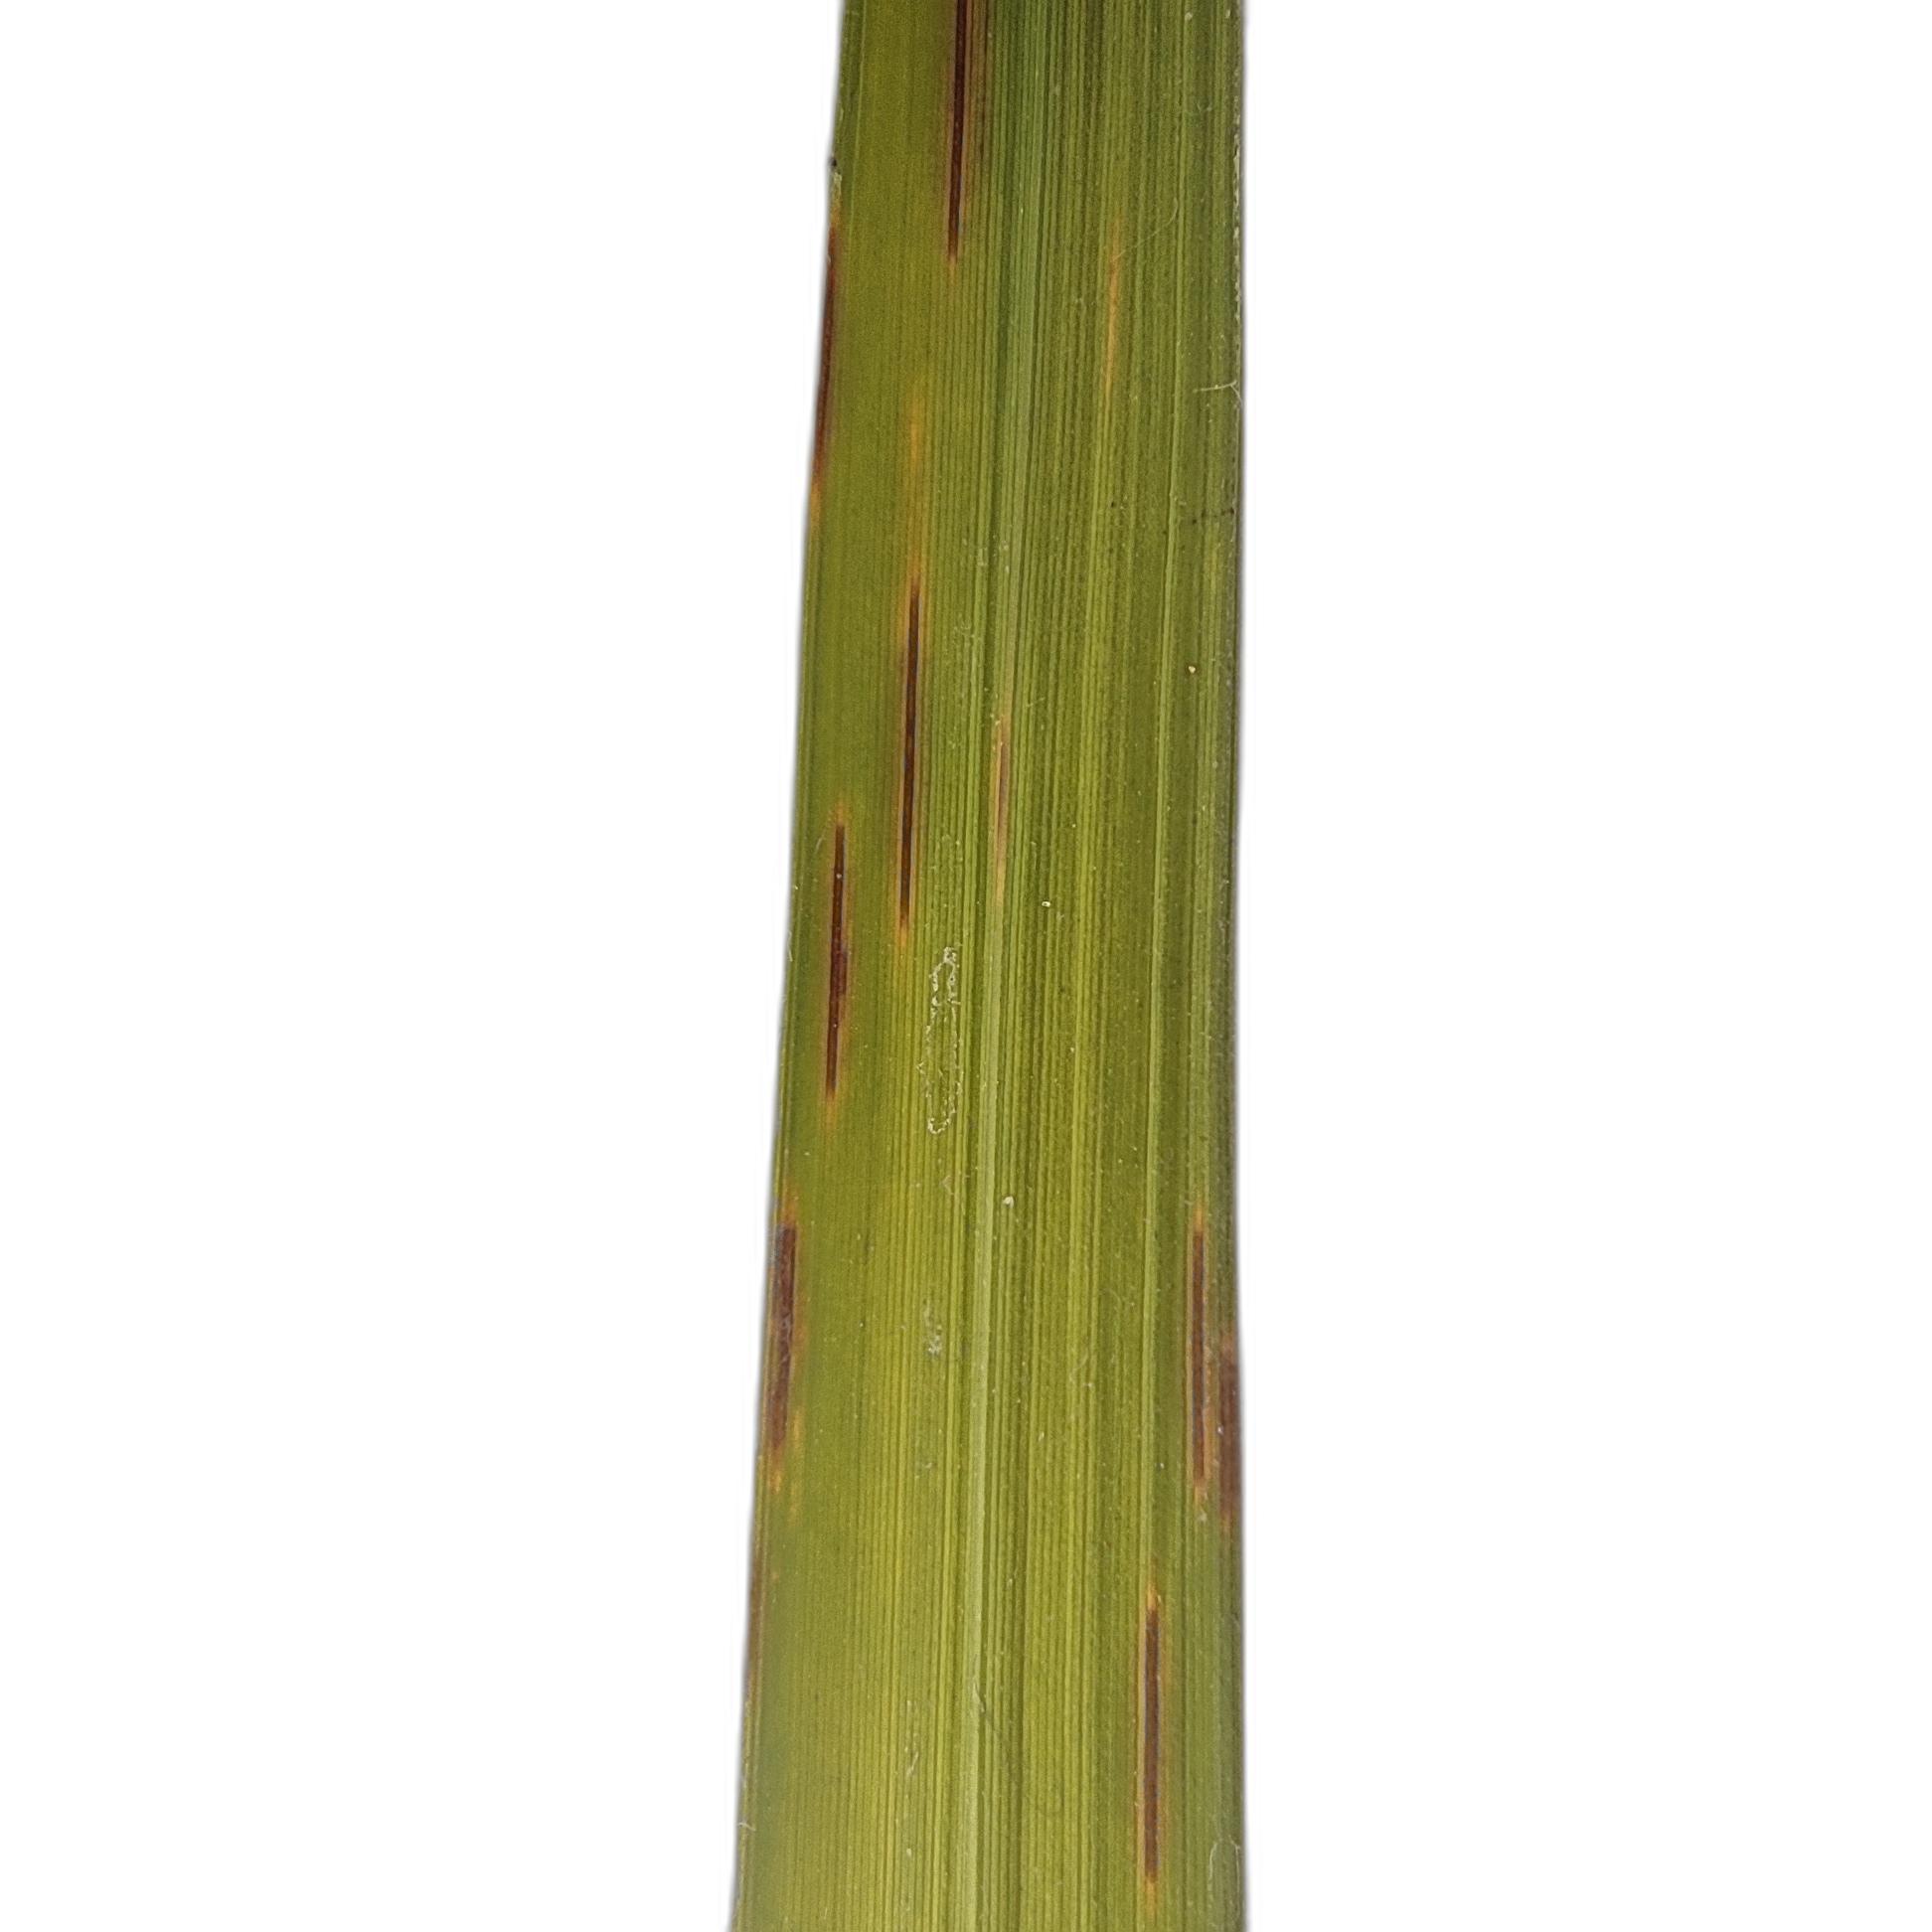
Label: Rice Blast